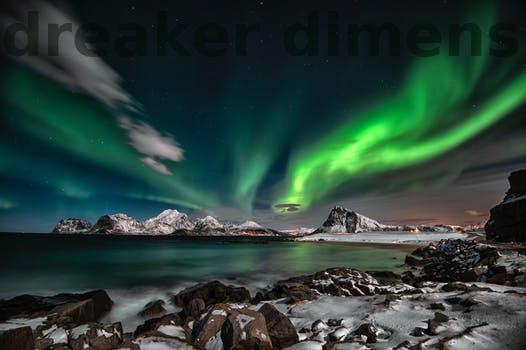
Label: Watermark